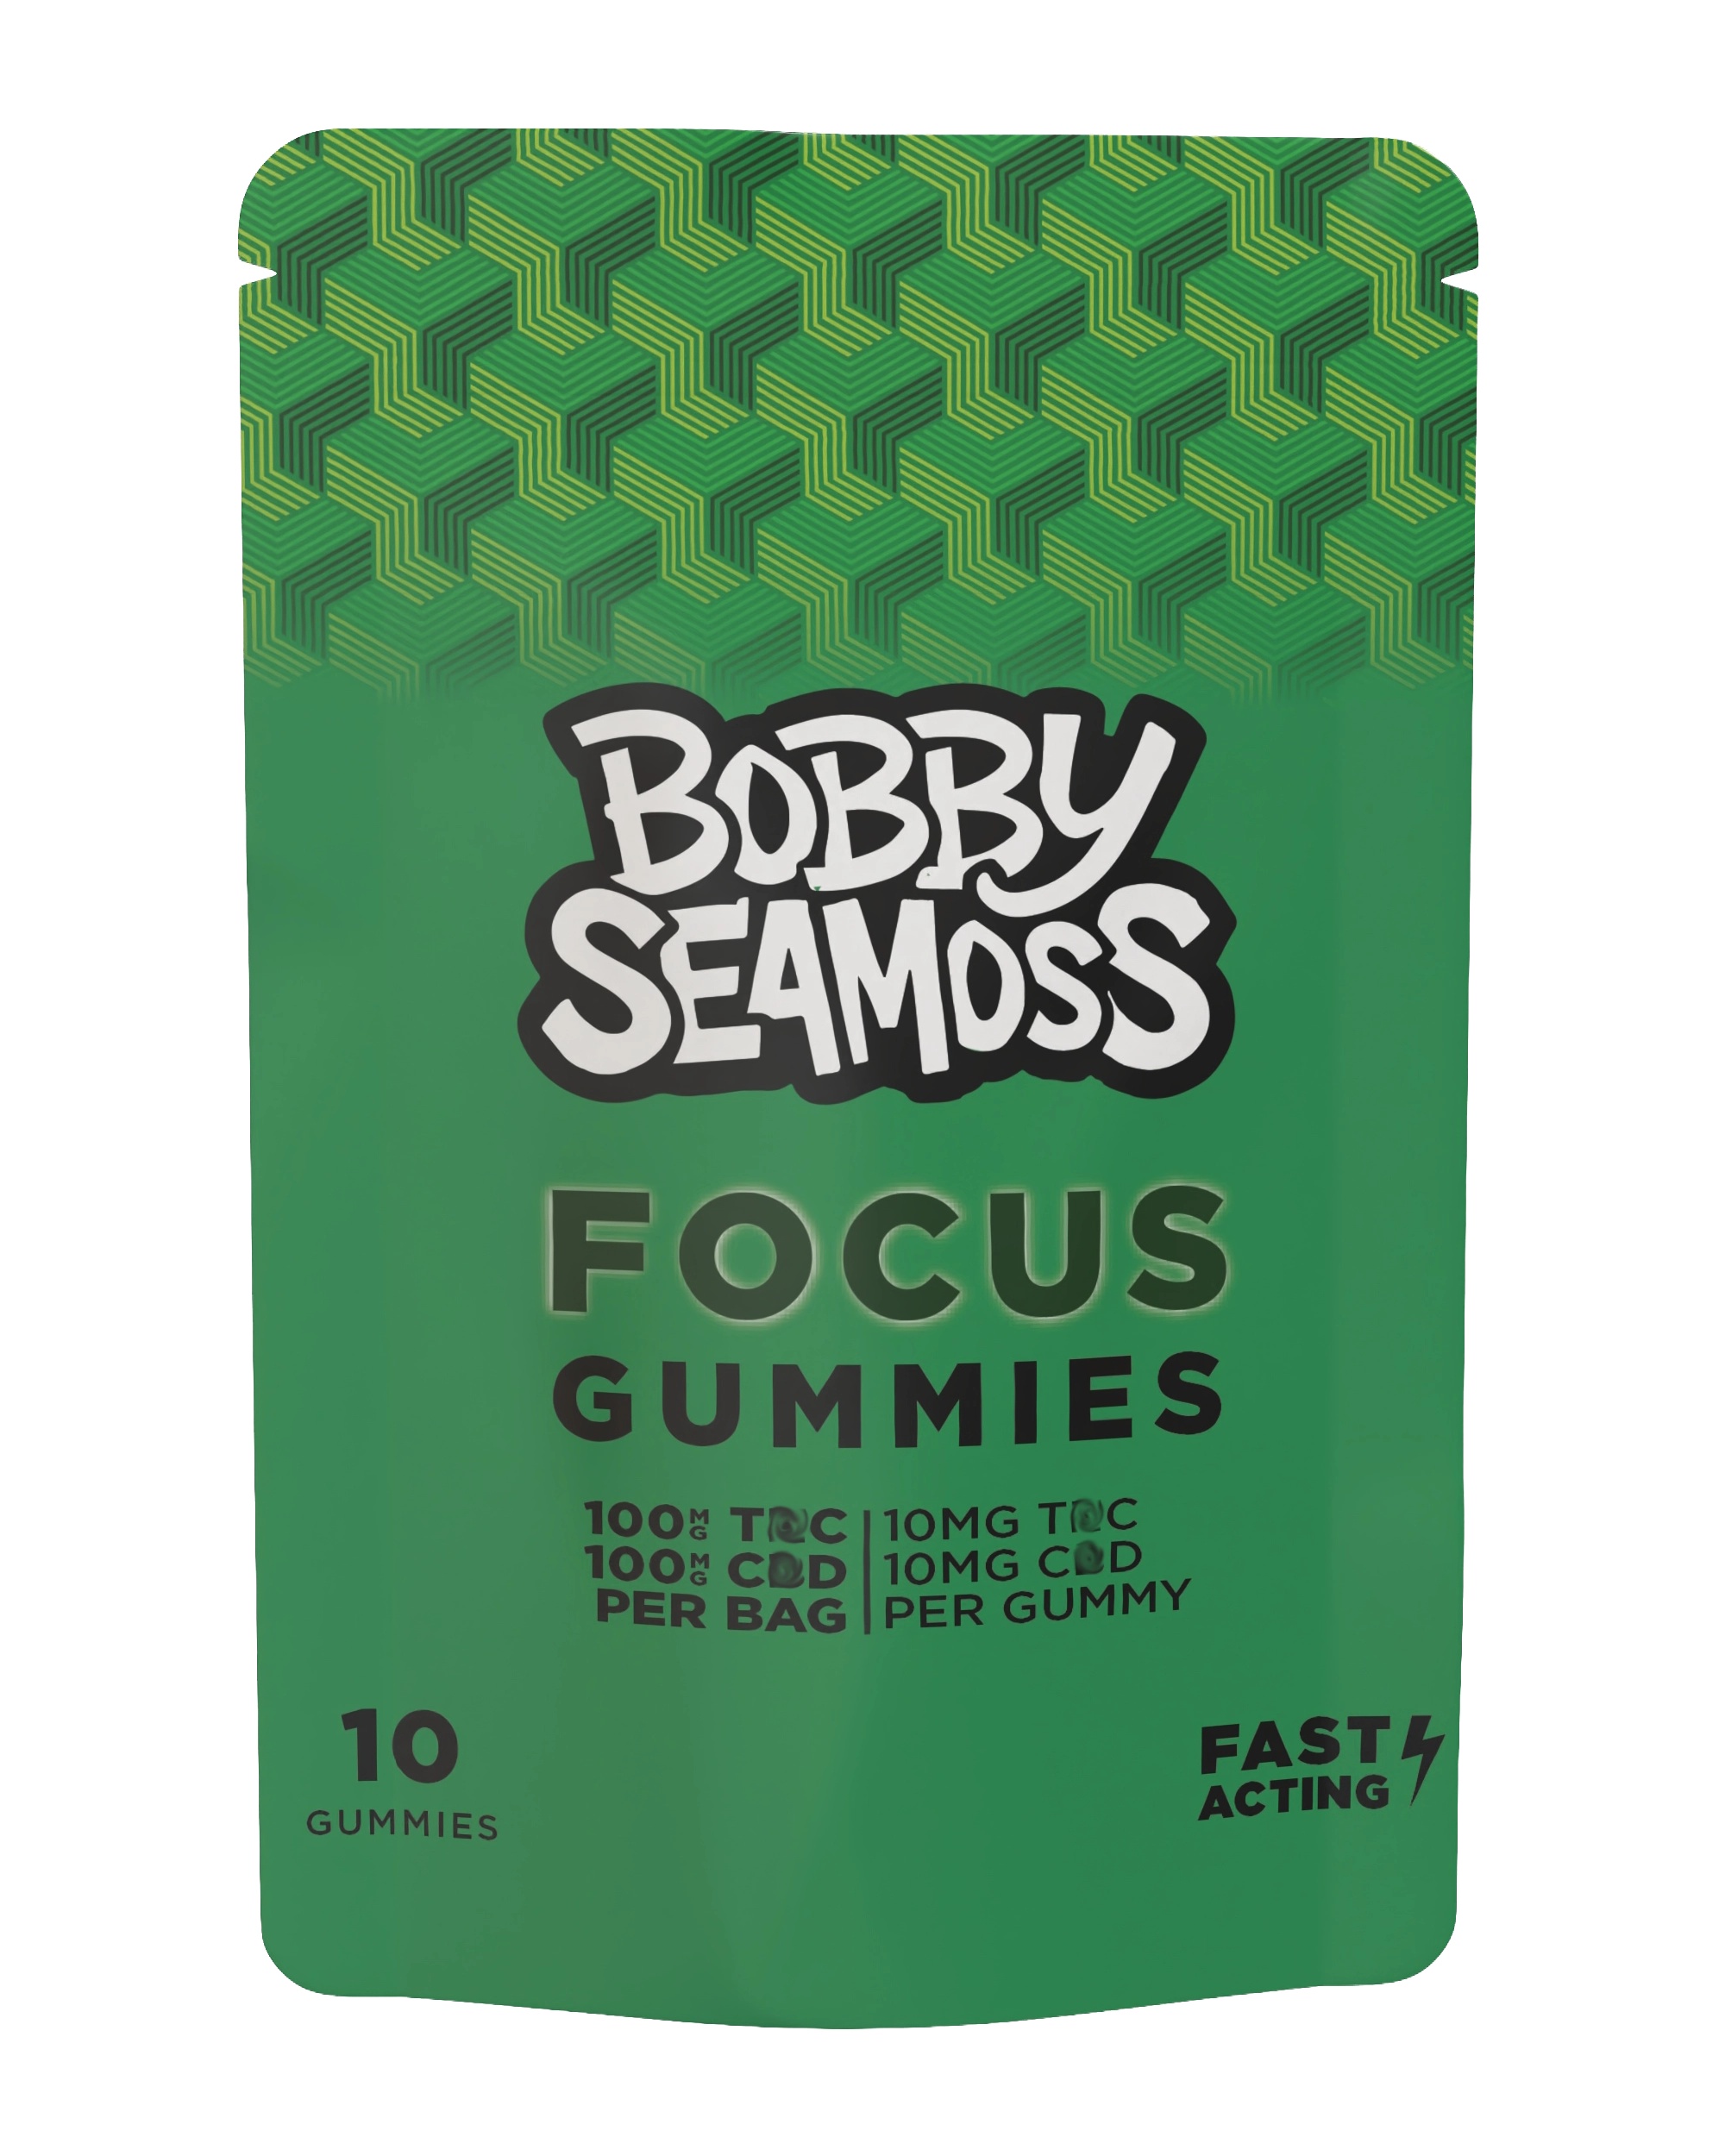
FOCUS - 10mg THC Gummy - Berry Knockout
Bobby Seamoss FOCUS THC Gummies are effect-specific and precision-dosed Delta-9 Gummies that provide a consistent, mild, and relaxing high. Whether you’re seeking a healthier, legal buzz for alcohol replacement or simply need help dialing-in your work, these gummies offer a hassle-free experience without the dreaded hangover or unpredictable side effects. 10mg THC per Gummy 10mg CBD per Gummy. 10 Gummies per pack FOCUS effect powered by proprietary terpene blend. Delightful Mixed Berry flavor!
Brand: Bobby Seamoss - Wicked Good Gummies
Category: Food, Beverages & Tobacco > Food Items > Candy & Chocolate > Candy